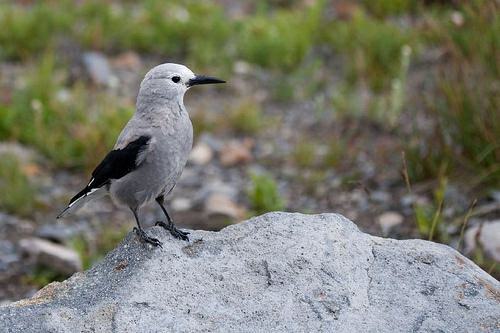
A photo of a clark nutcracker